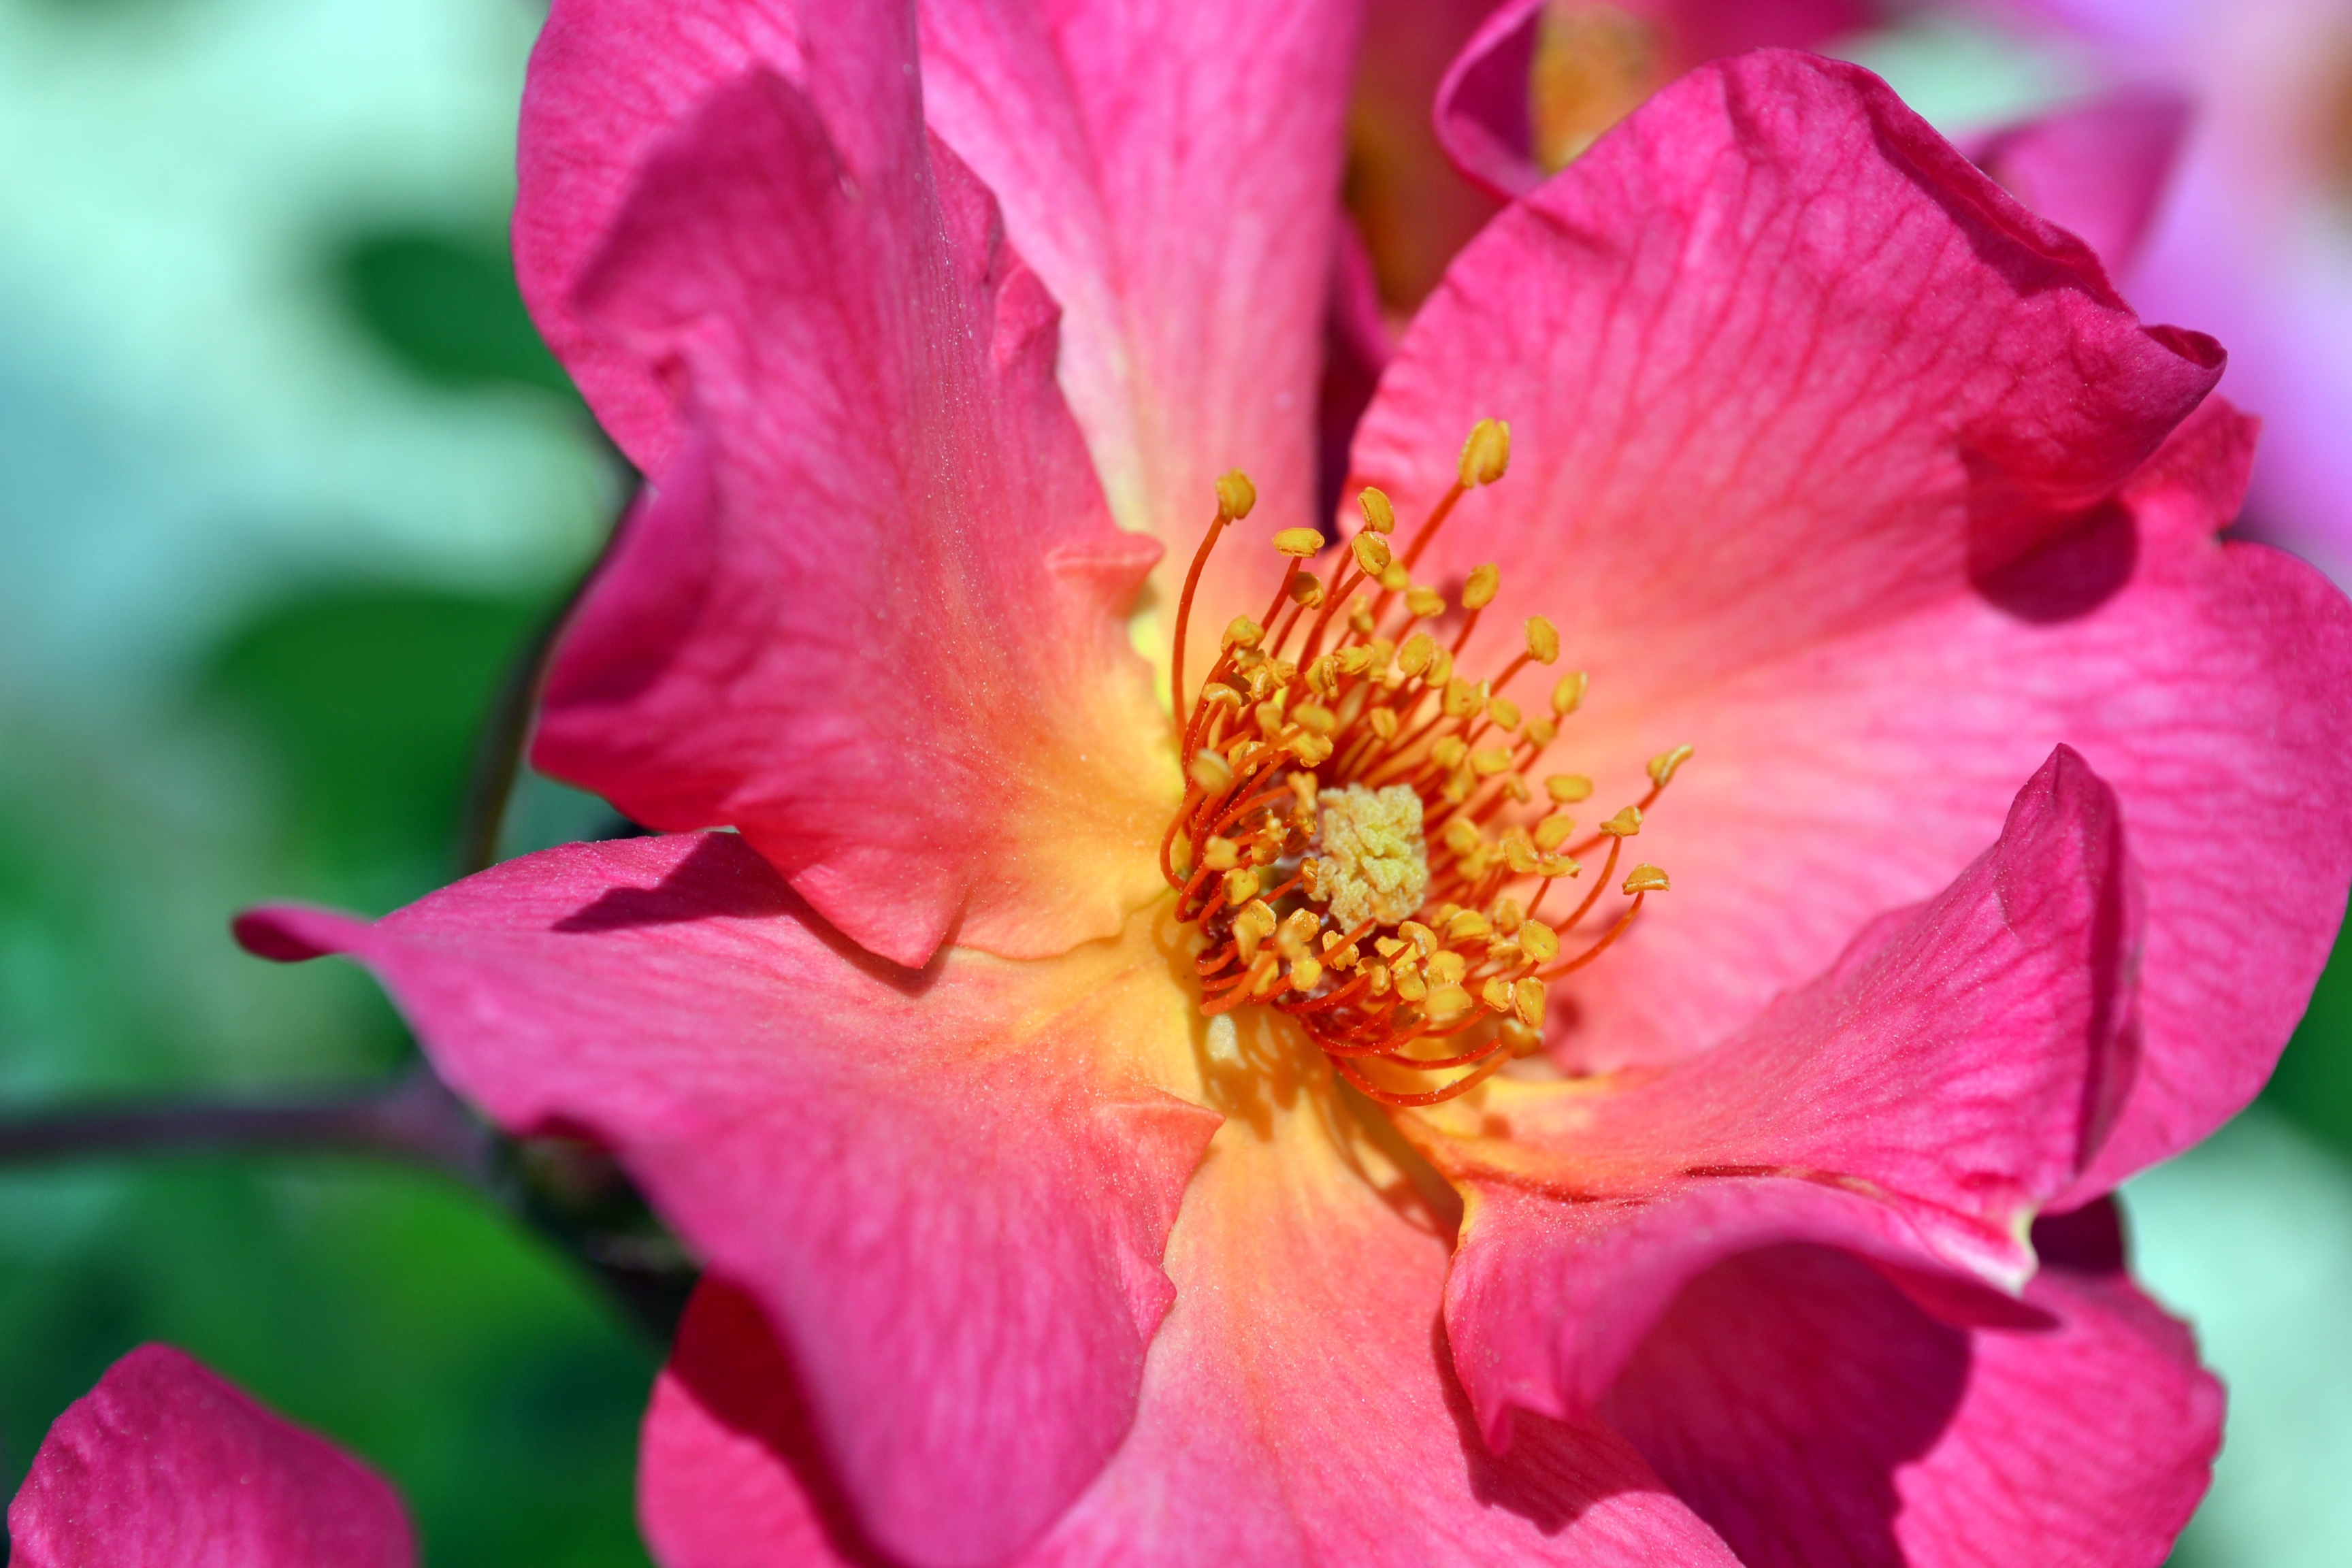
blossom, plant, flower, petal, bloom, rose, macro, pink, flora, close up, shrub, macro photography, flowering plant, garden roses, rose family, land plant